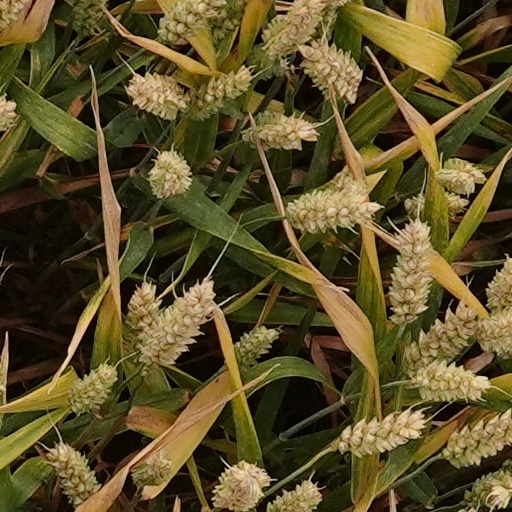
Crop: wheat